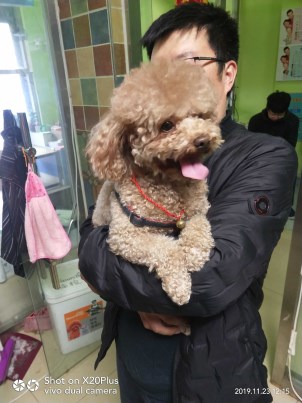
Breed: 7449-n000128-teddy